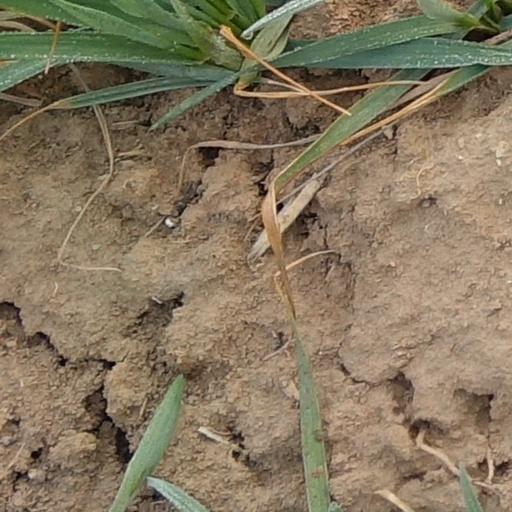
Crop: wheat